Schweppes

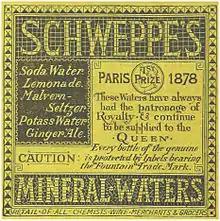
An 1883 advertisement for Schweppe's Mineral-Waters

In the late 18th century, German watchmaker and amateur scientist Johann Jacob Schweppe developed a process to manufacture bottled carbonated mineral water based on the discoveries of English chemist Joseph Priestley. Schweppe founded the Schweppes Company in Geneva in 1783 to sell carbonated water. In 1792, he moved to London to develop the business there. Schweppes had offices in Bristol and were selling carbonated Hotwells water in 1820. In 1843, Schweppes commercialised Malvern water at the Holywell Spring in the Malvern Hills, which was to become a favourite of the British Royal Family until parent company Coca-Cola closed the historic plant in 2010 to local outcry.